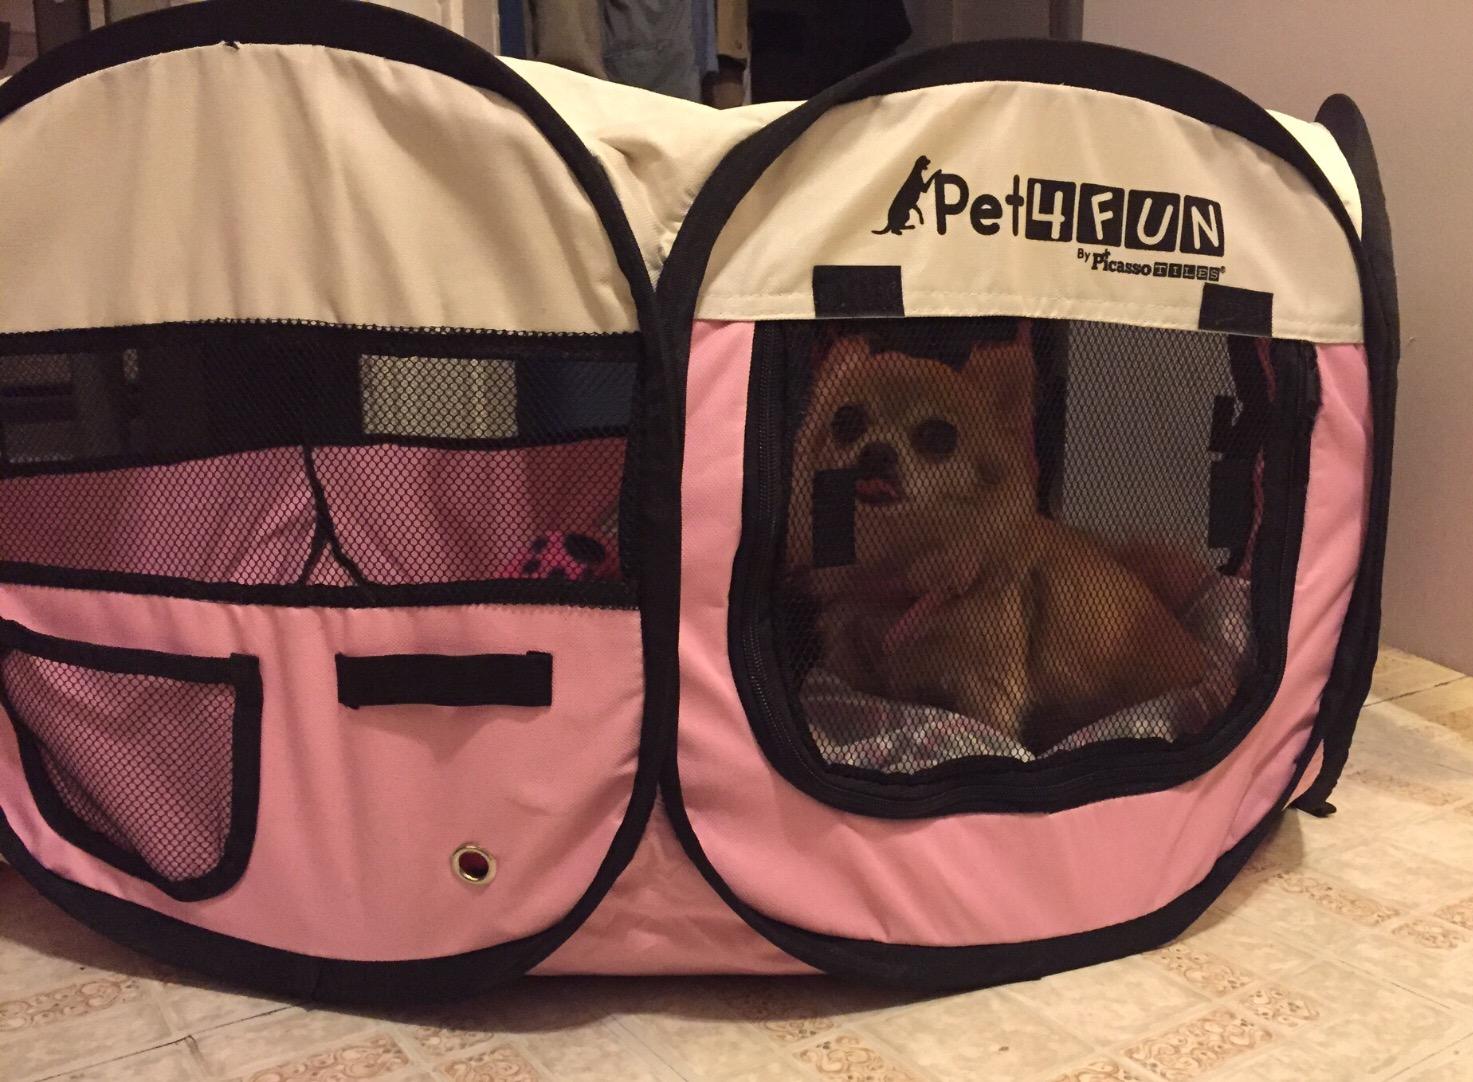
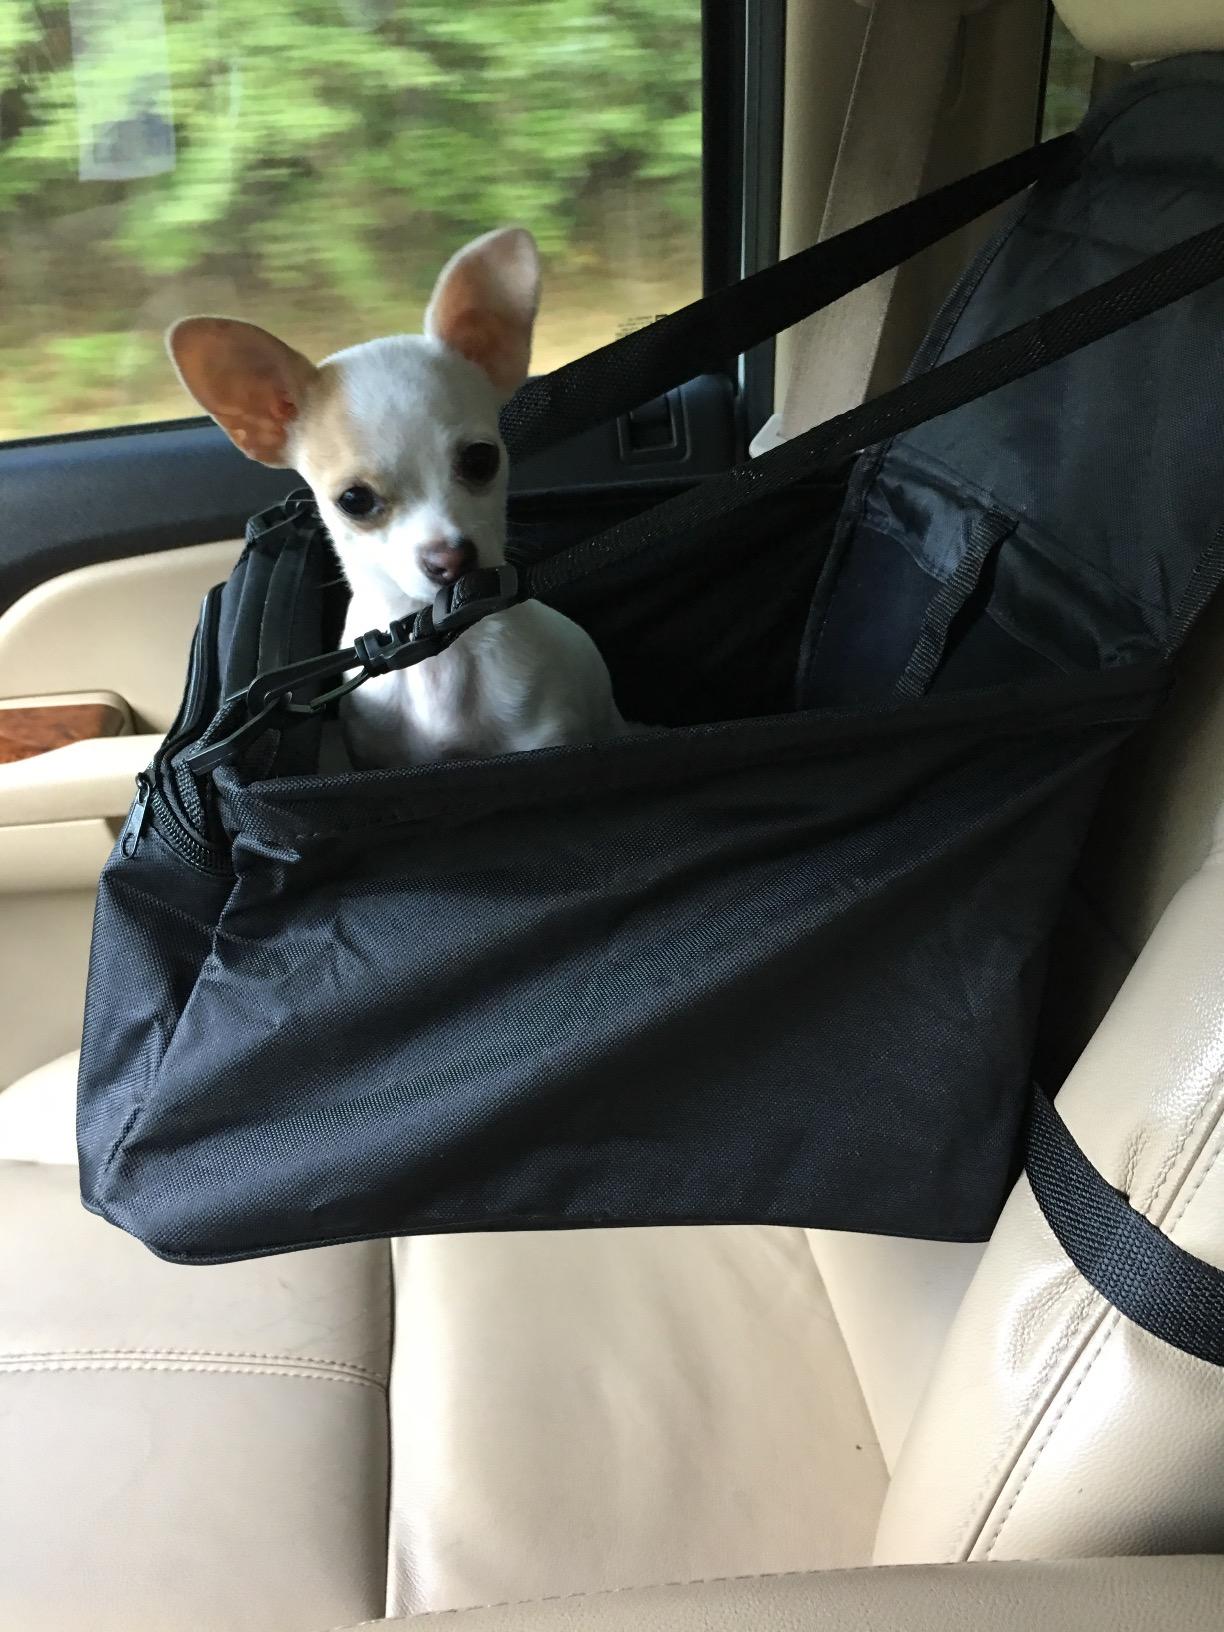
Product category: items_kennel
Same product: no